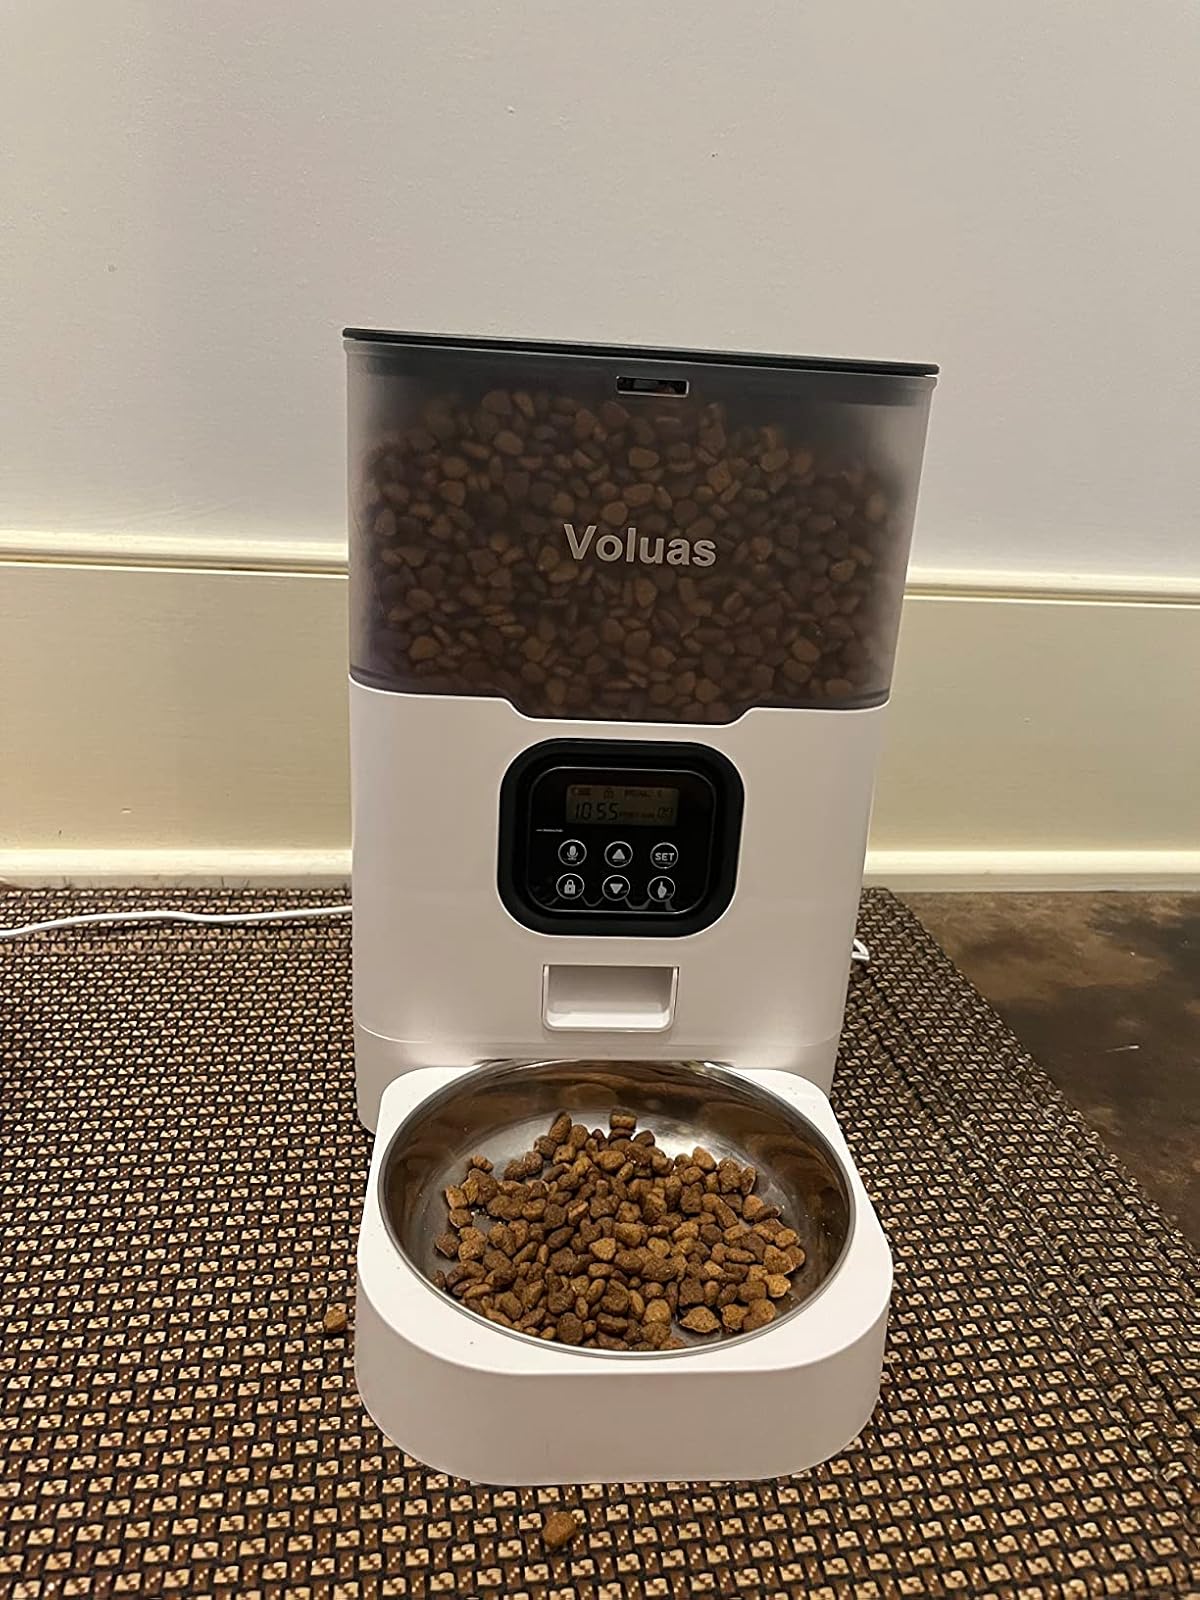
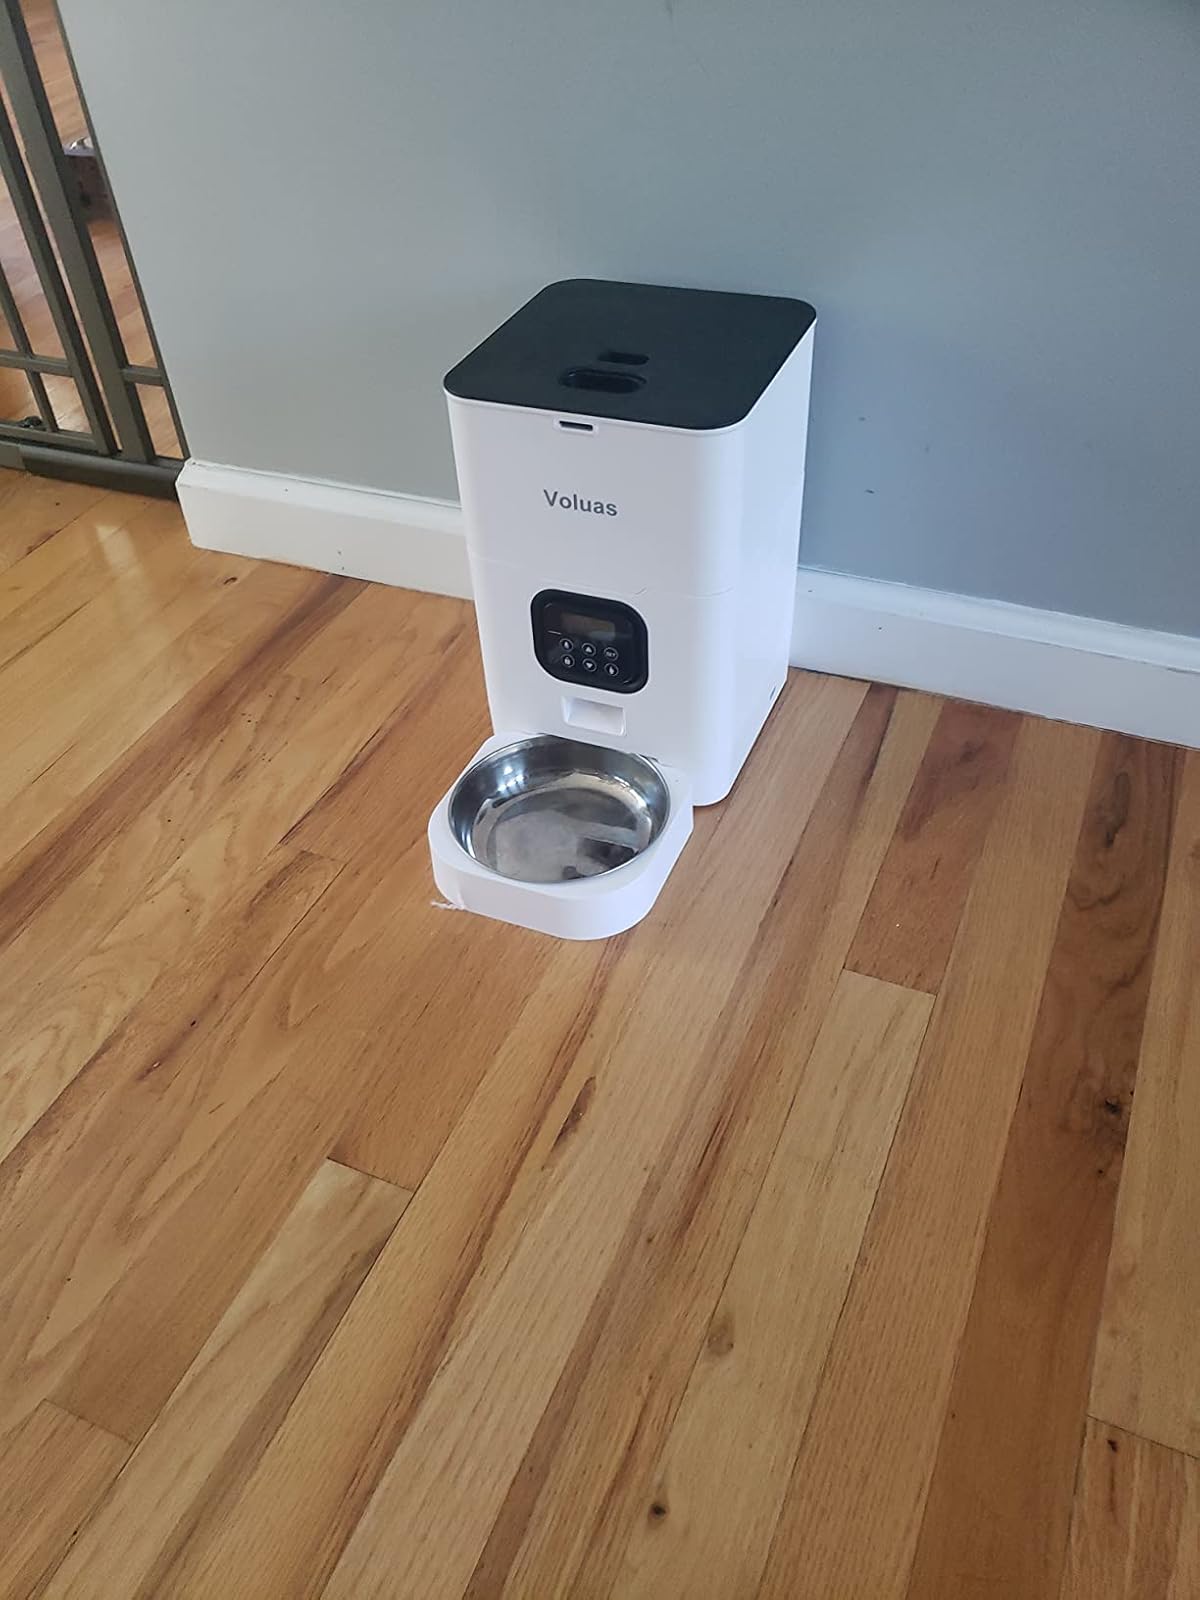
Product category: items_feeder
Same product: no